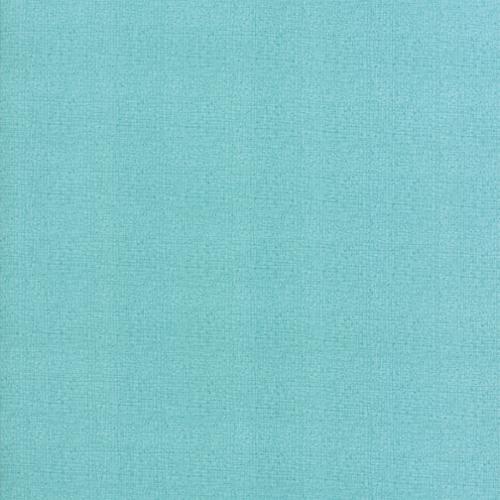
Bias Binding - 4807 Thatched Seaform
Per yard Bias Binding - 4807 Thatched Seaform
Brand: Moda
Category: Arts & Entertainment > Hobbies & Creative Arts > Arts & Crafts > Clothing Sewing Materials